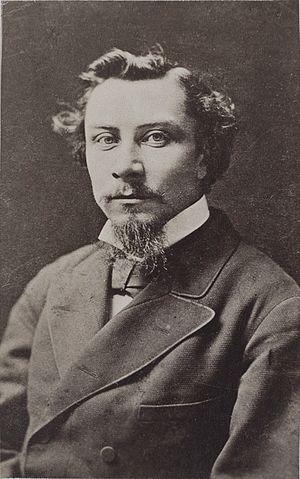
Henryk Siemiradzki, né le 12 octobre 1843 dans la sloboda de Novobelgorod près de Kharkov, en Petite Russie et mort en 1902 à Strzałków, est un peintre de style académique, polonais et sujet de l'Empire russe, particulièrement connu pour ses représentations de scènes de l'antiquité gréco-romaine et du Nouveau Testament.